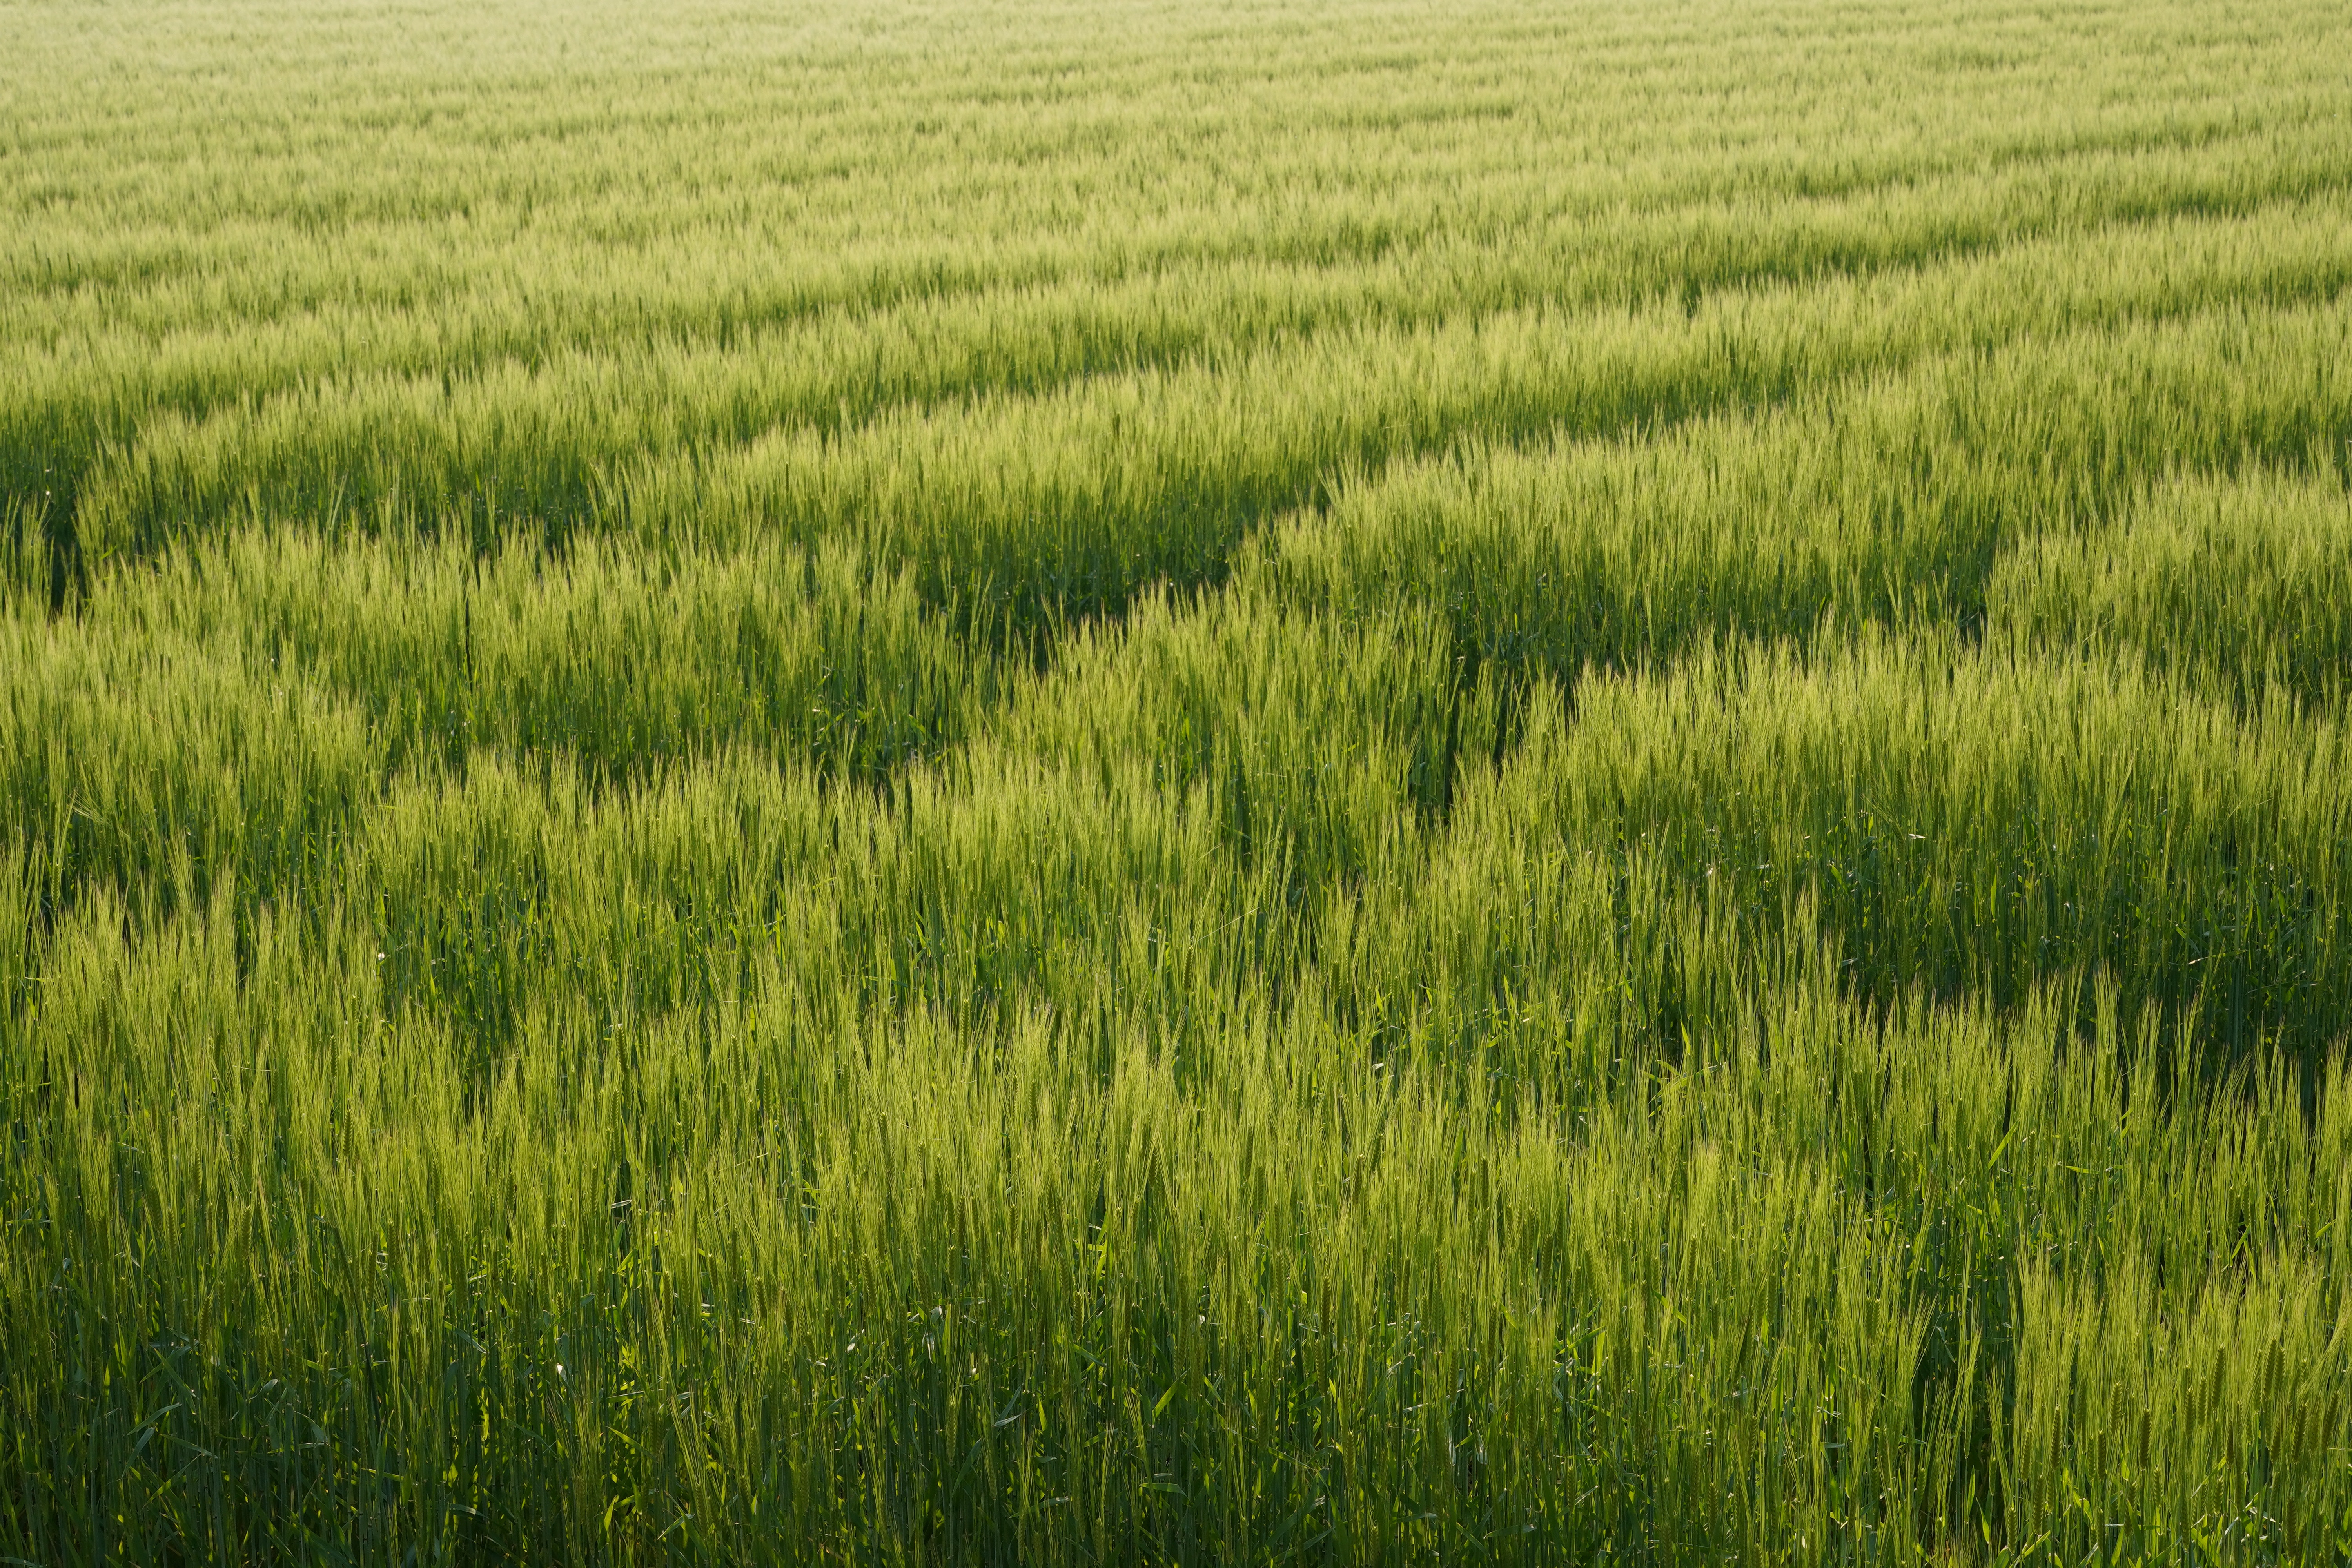
natural, ecoregion, plant, natural landscape, land lot, grass, agriculture, grassland, plain, landscape, rural area, meadow, prairie, terrestrial plant, event, groundcover, field, plantation, soil, cash crop, pattern, pasture, crop, rectangle, horizon, steppe, paddy field, farm, flowering plant